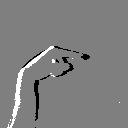
ASL letter: g